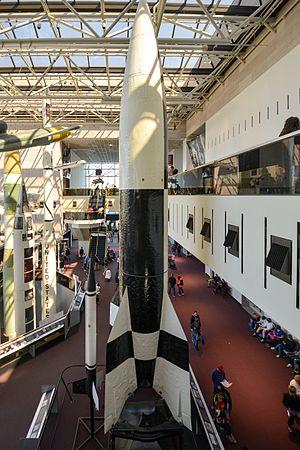
Le National Air and Space Museum de la Smithsonian Institution à Washington, aux États-Unis, possède la plus grande collection d'avions et de véhicules spatiaux du monde. C'est également un centre de recherches sur l'histoire, les sciences et techniques de l'aviation et du vol spatial, ainsi qu'en sciences planétaires.